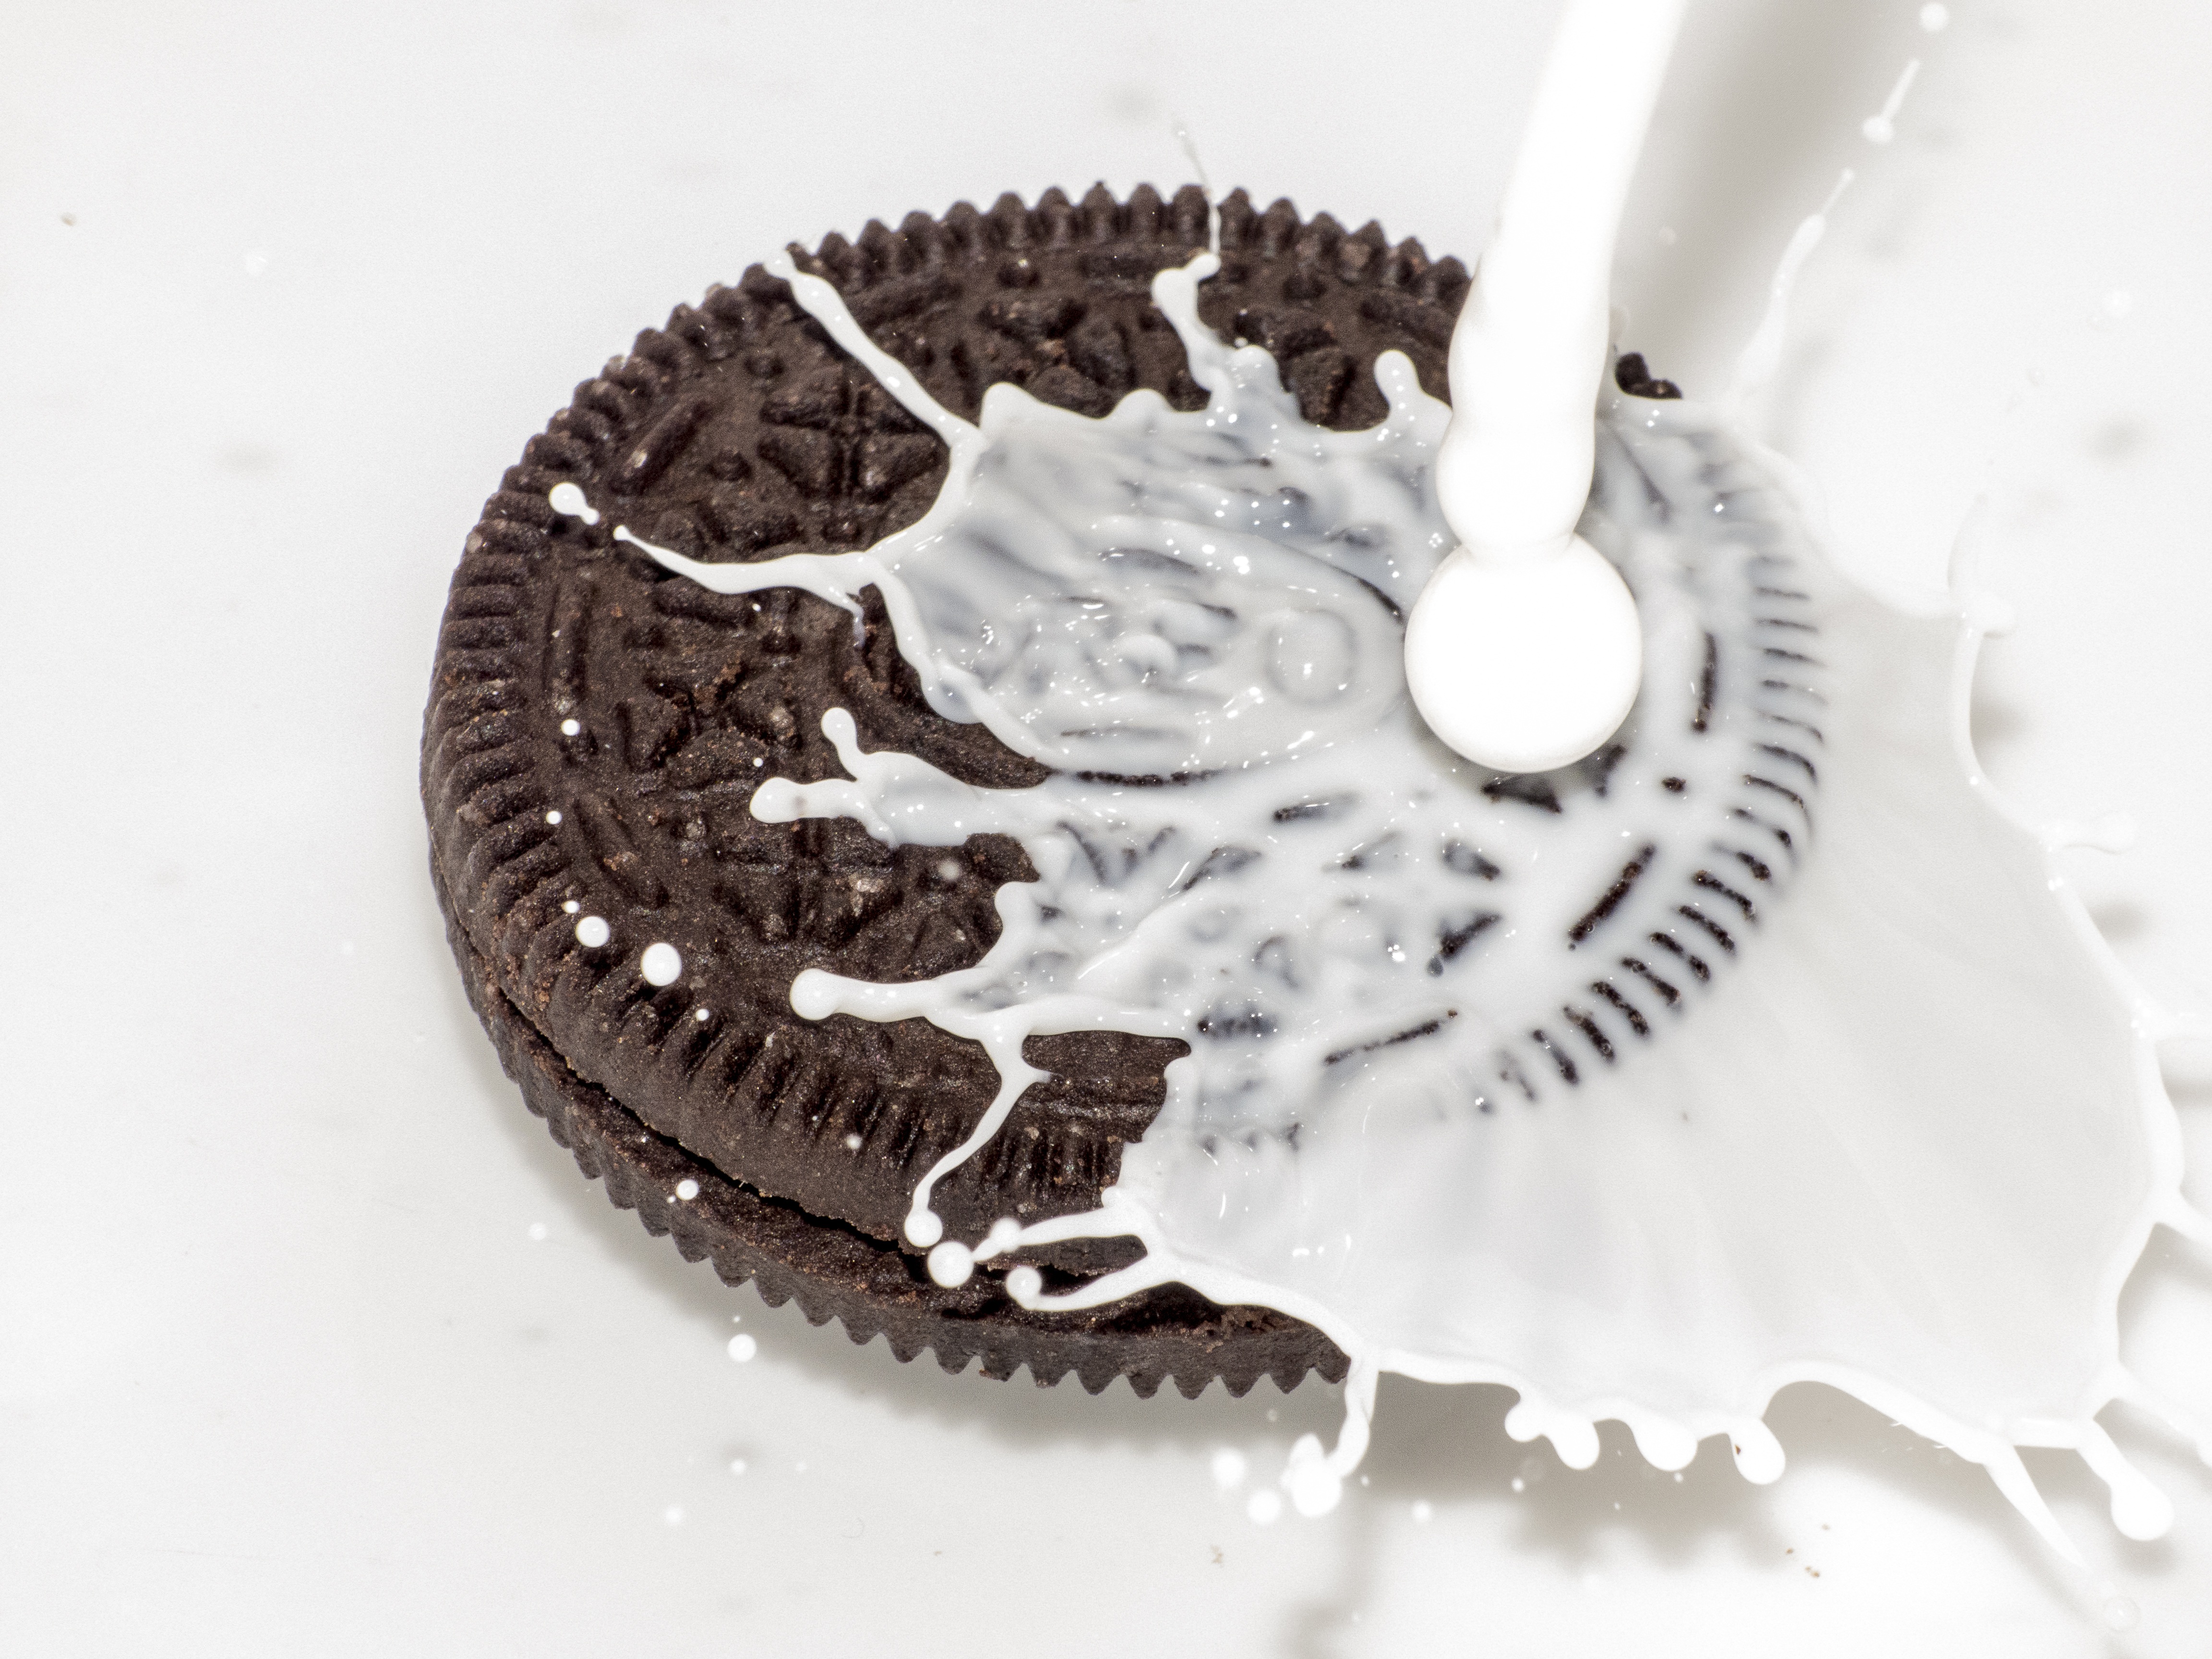
food, splash, chocolate, milk, cookie, dessert, oreo, slow motion, short term exposure